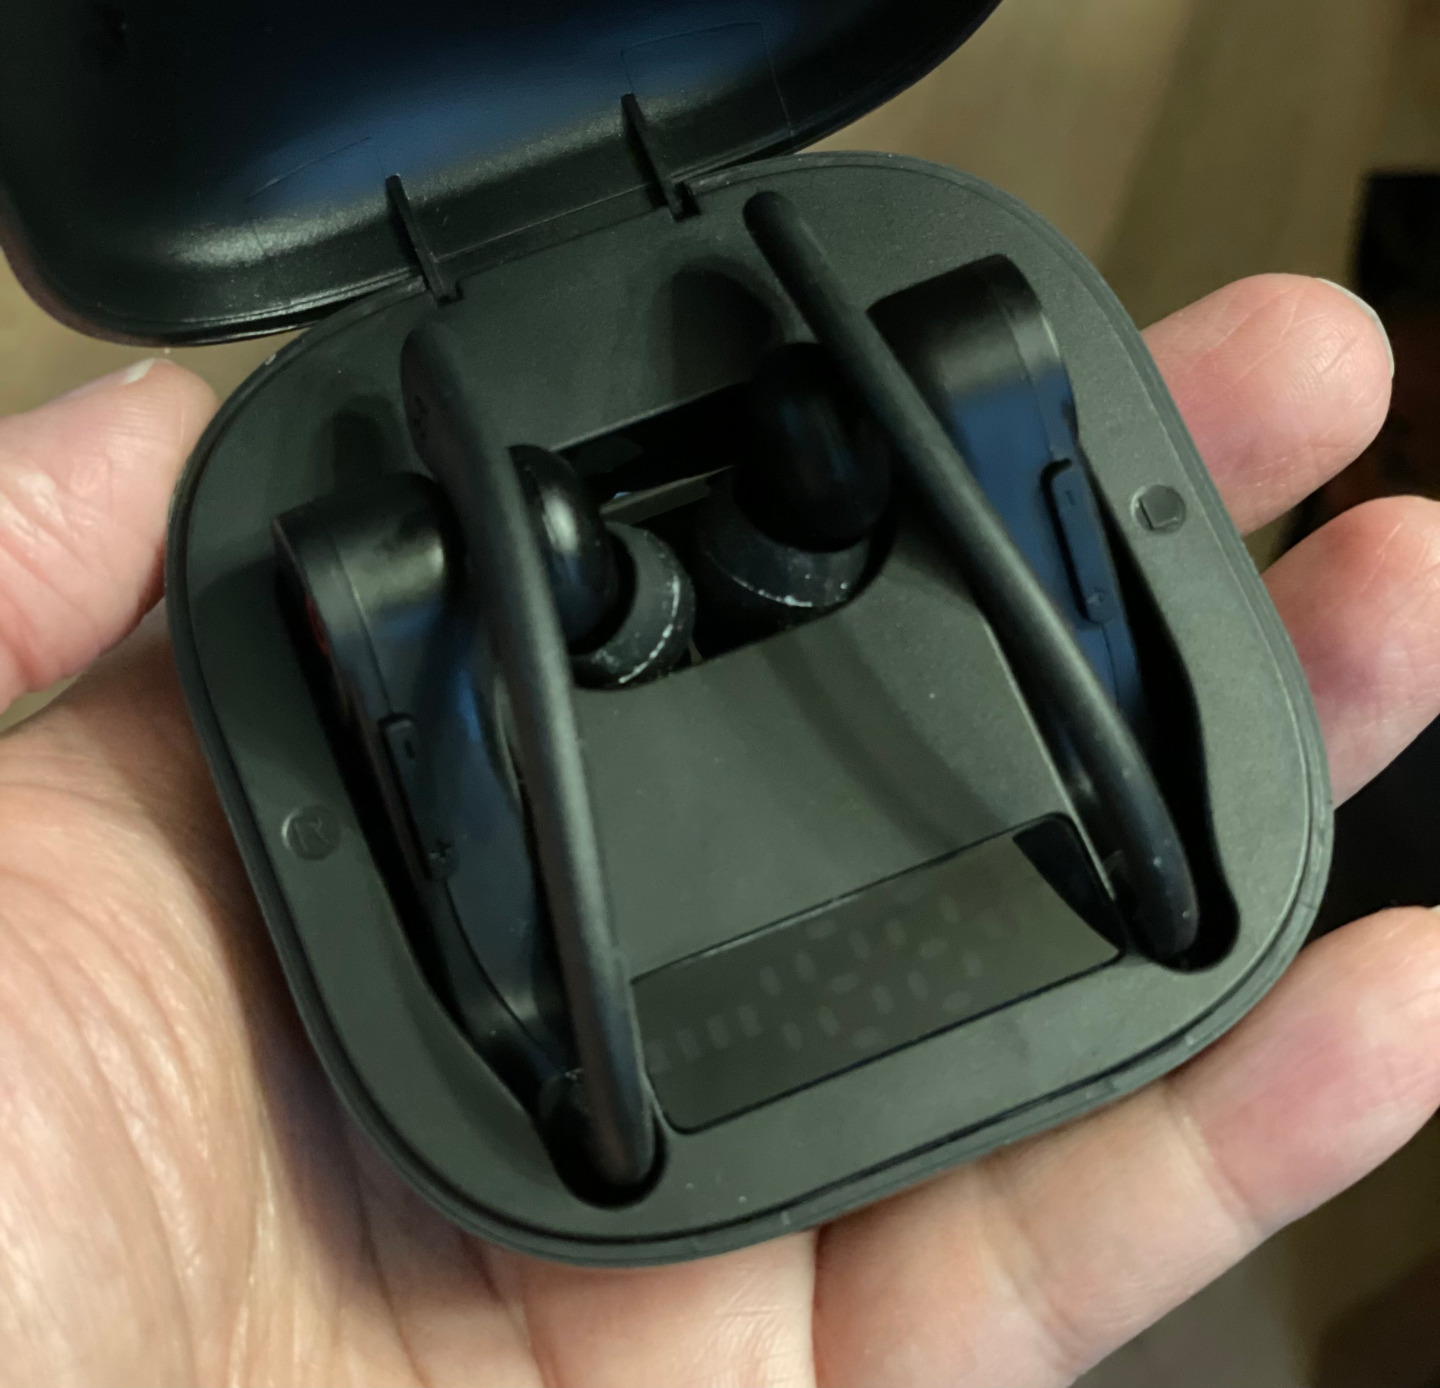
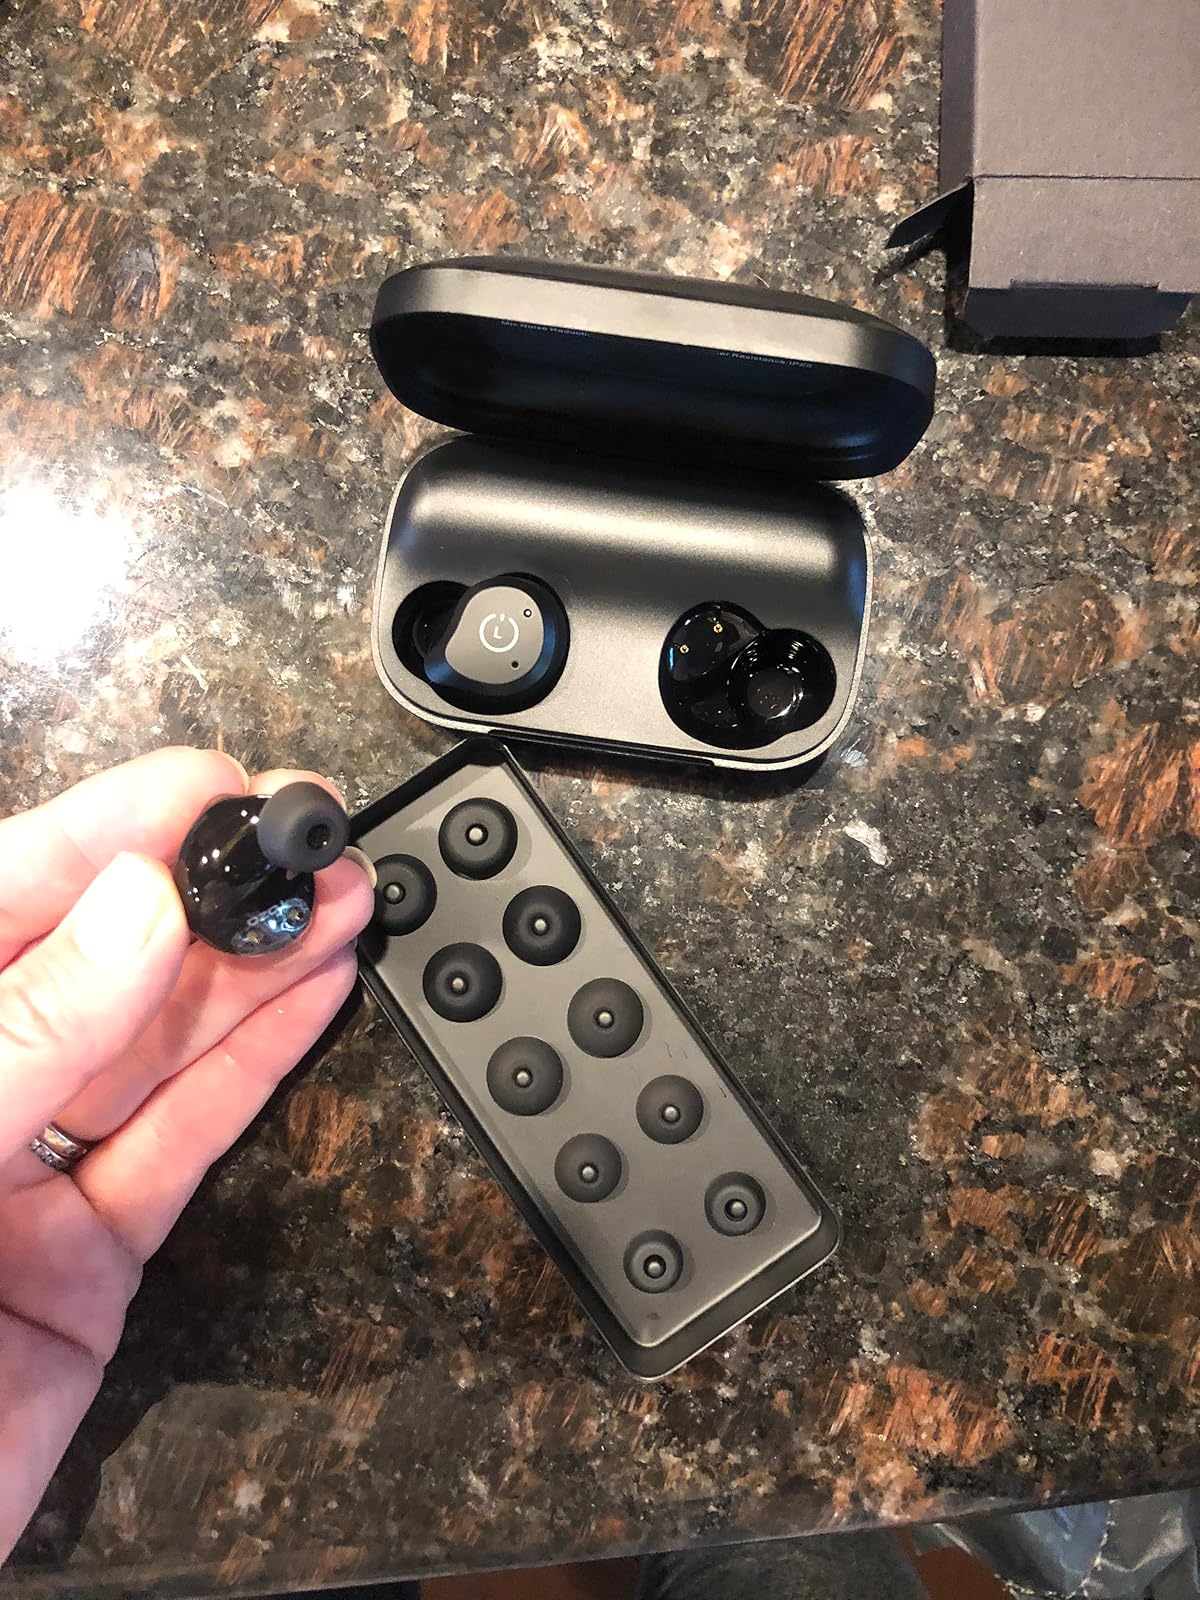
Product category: earbuds
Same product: no